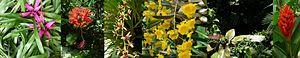
Le parc Phœnix est un parc botanique et zoologique situé à Nice, dans le département des Alpes-Maritimes, en France.